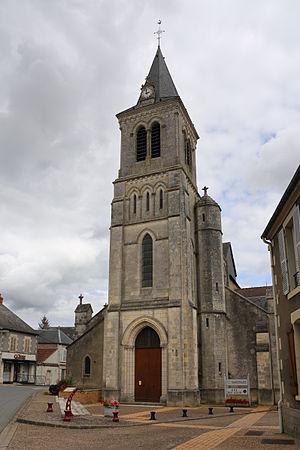
Église Saint-Jacques de Sancergues.
Sancergues est une commune française située dans le département du Cher en région Centre-Val de Loire.